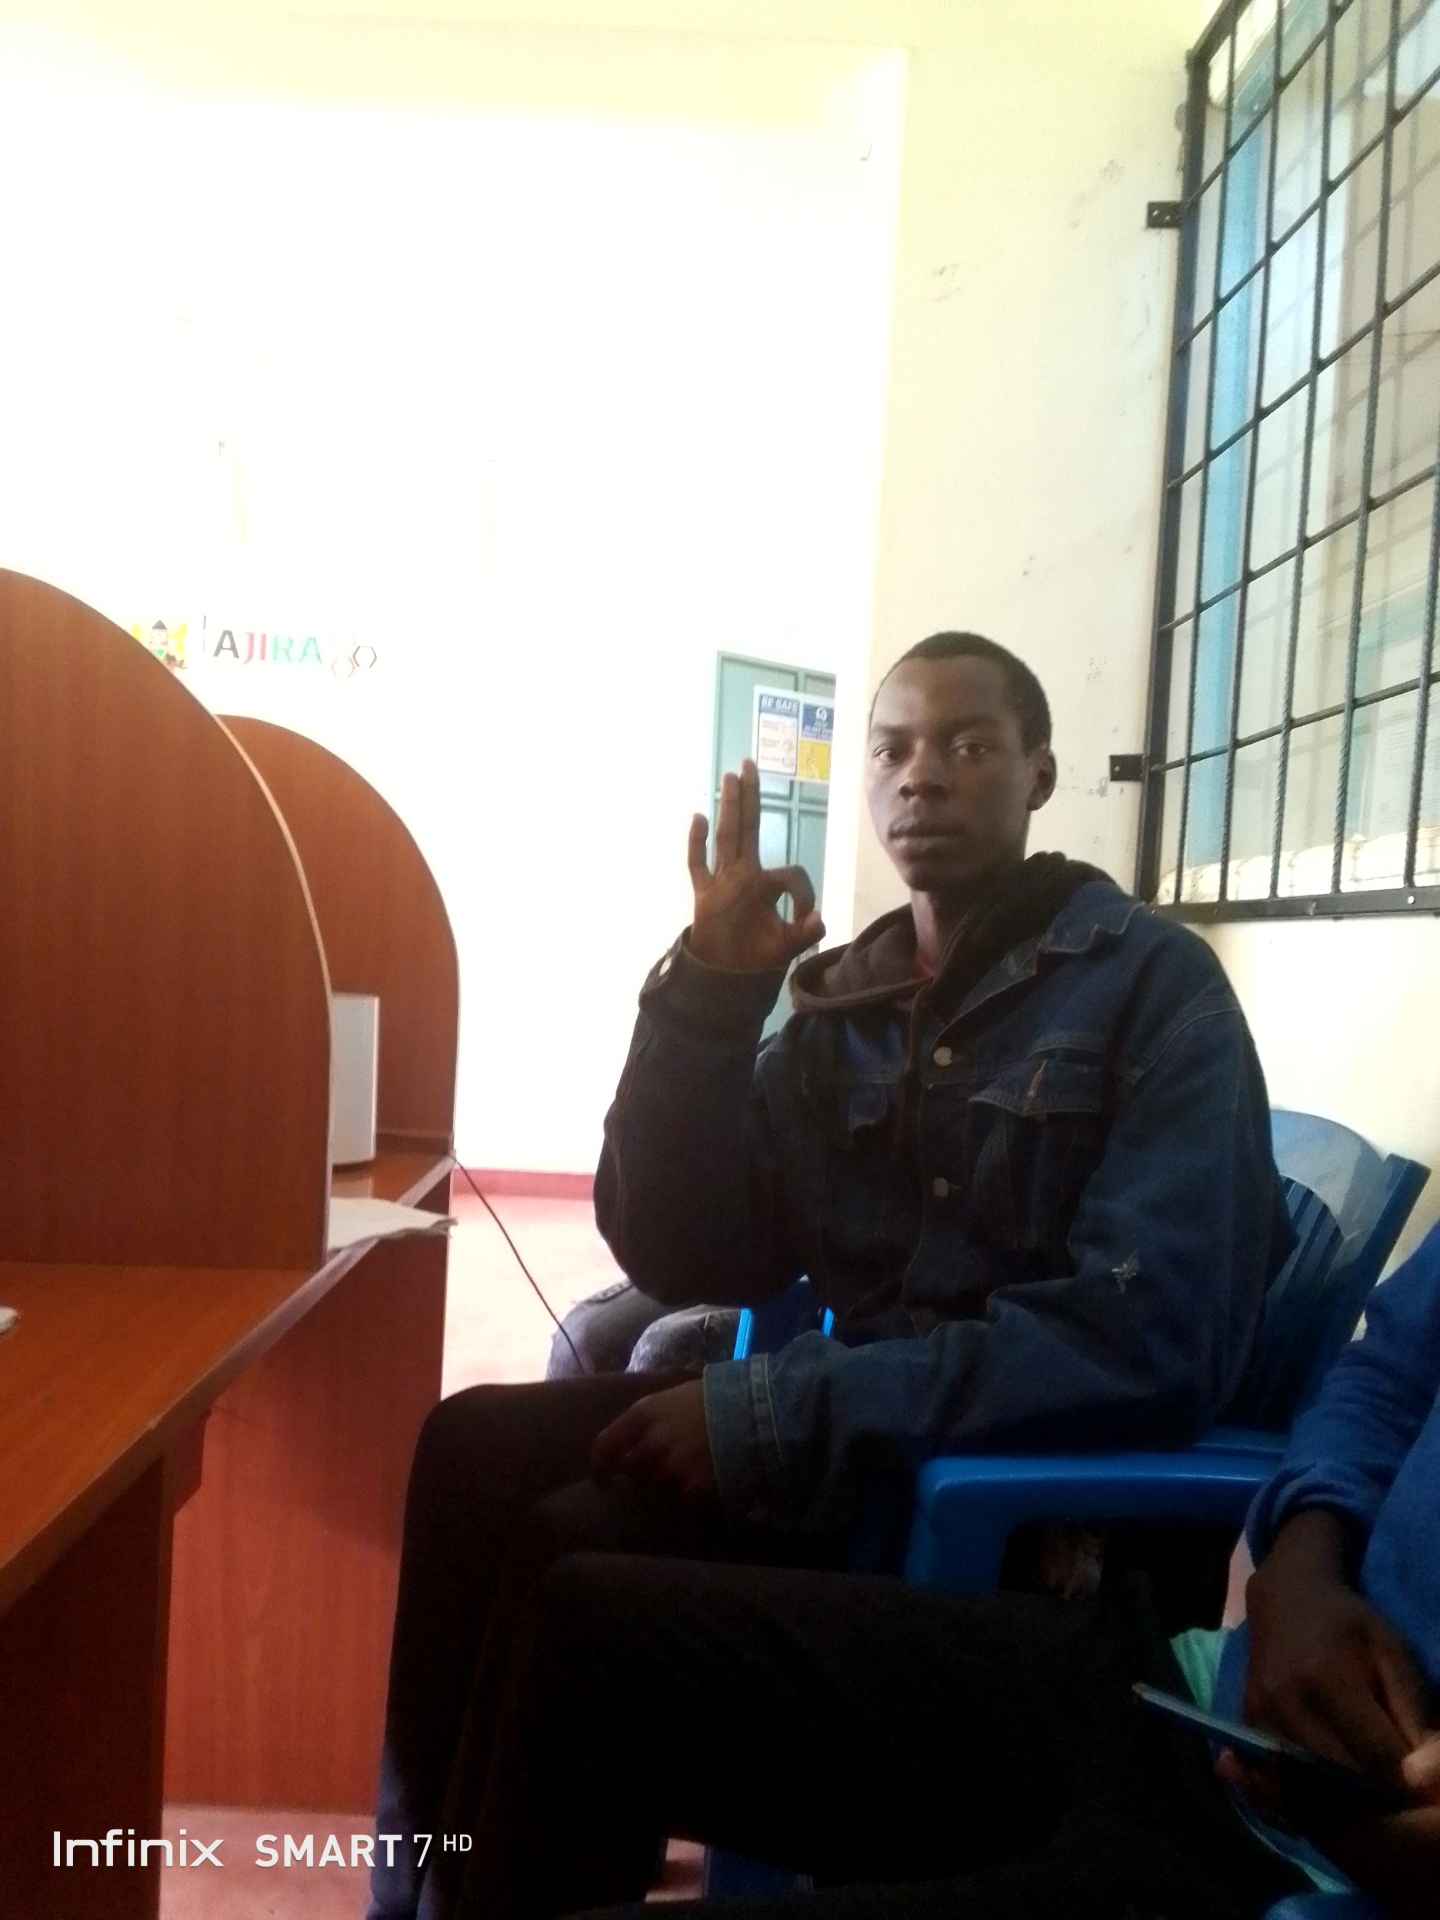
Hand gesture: ok